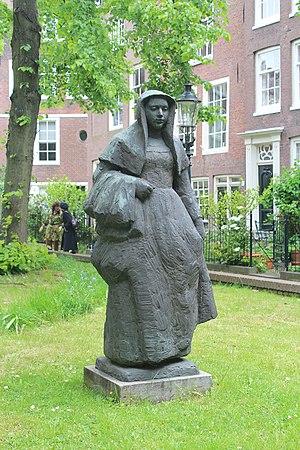
Le béguinage d'Amsterdam est l'une des plus anciennes cours intérieures de la ville. Composée d'un ensemble de bâtiments, dont la plupart sont aujourd'hui des habitations privées, le béguinage abrite également l'Église réformée anglaise d'Amsterdam construite au XIVᵉ siècle, qui sert de chapelle, ainsi que la plus vieille maison de la ville encore debout, la « Maison de Bois » construite vers 1528. La dernière béguine à y avoir habité est morte le 23 mai 1971.